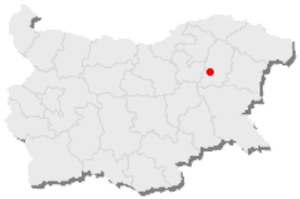
Carte de la Bulgarie, le point rouge indique Veliki_Preslav.